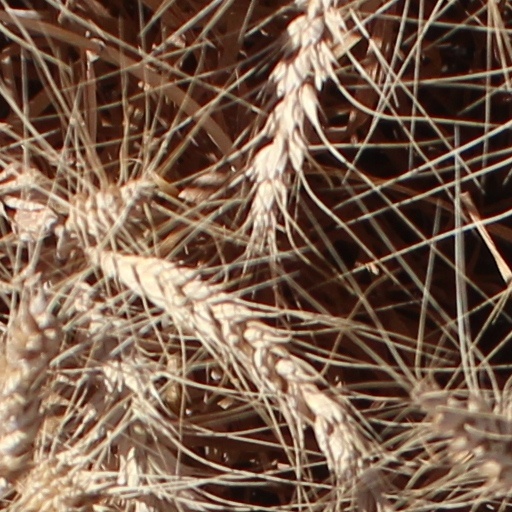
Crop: wheat